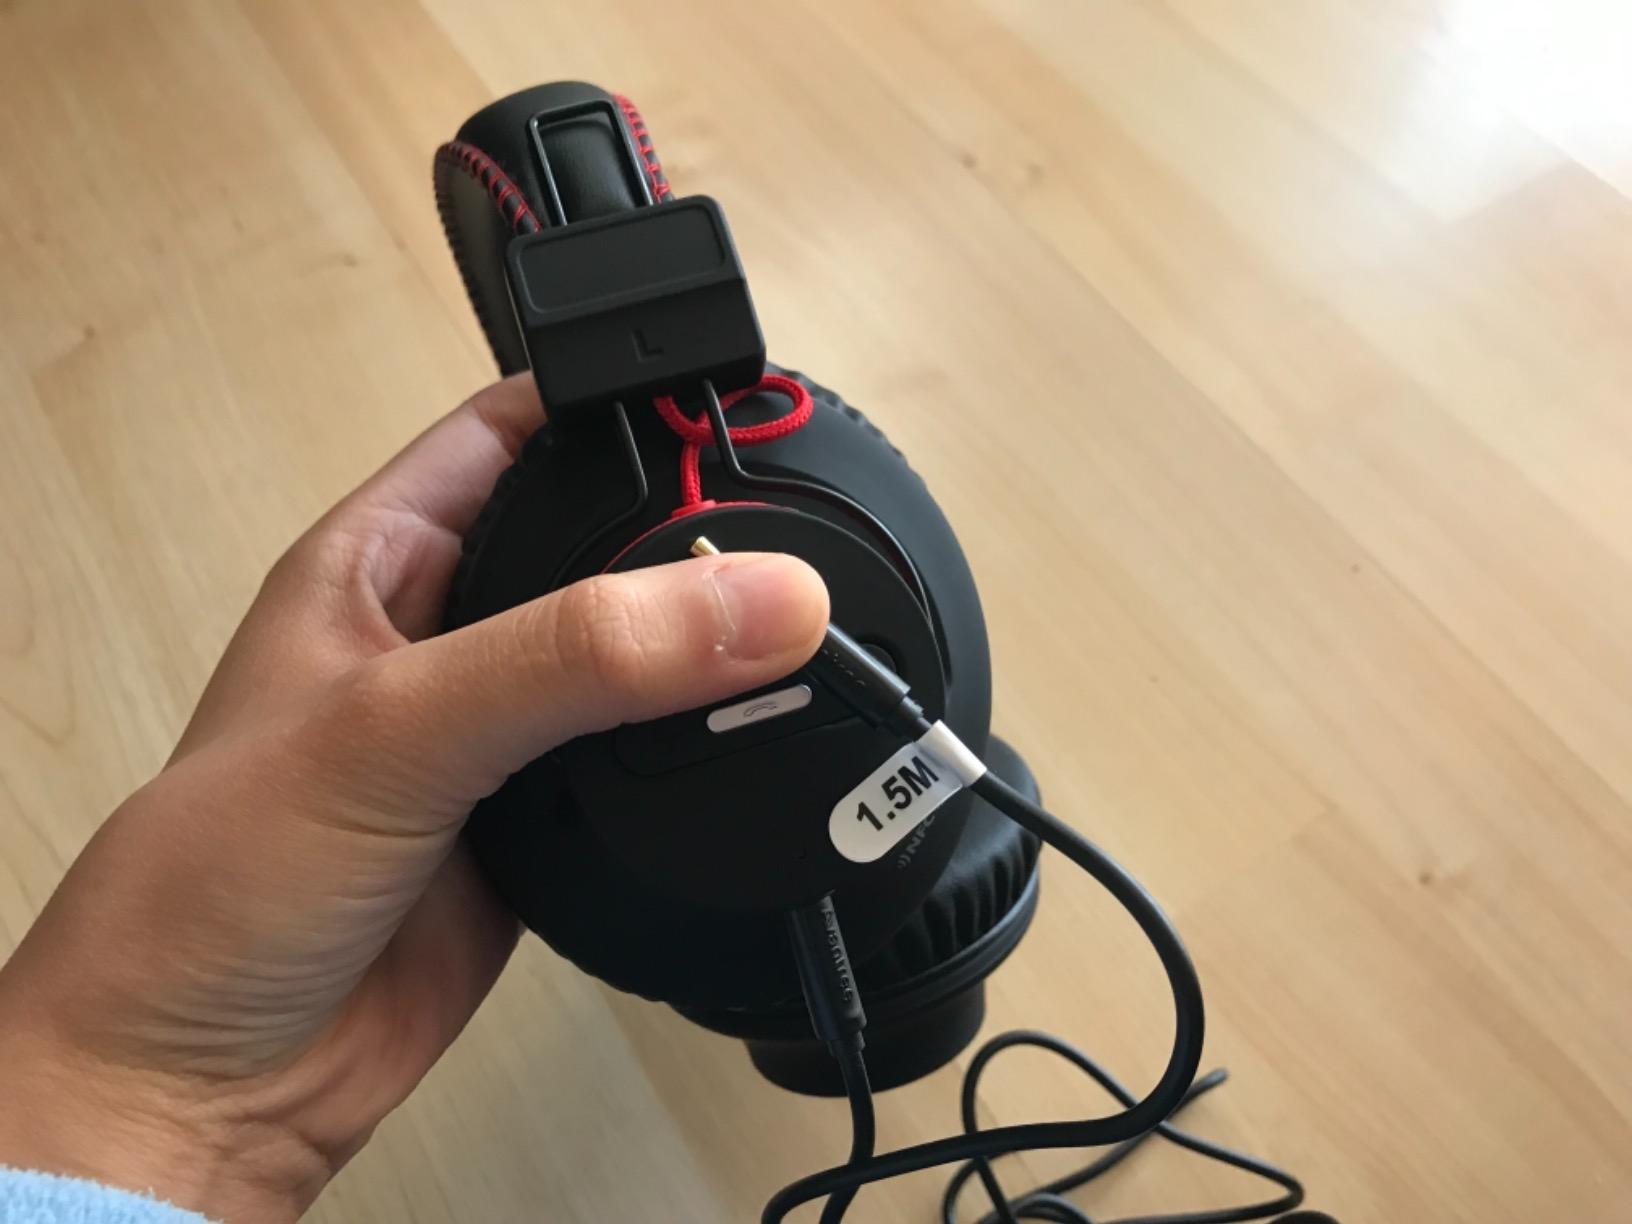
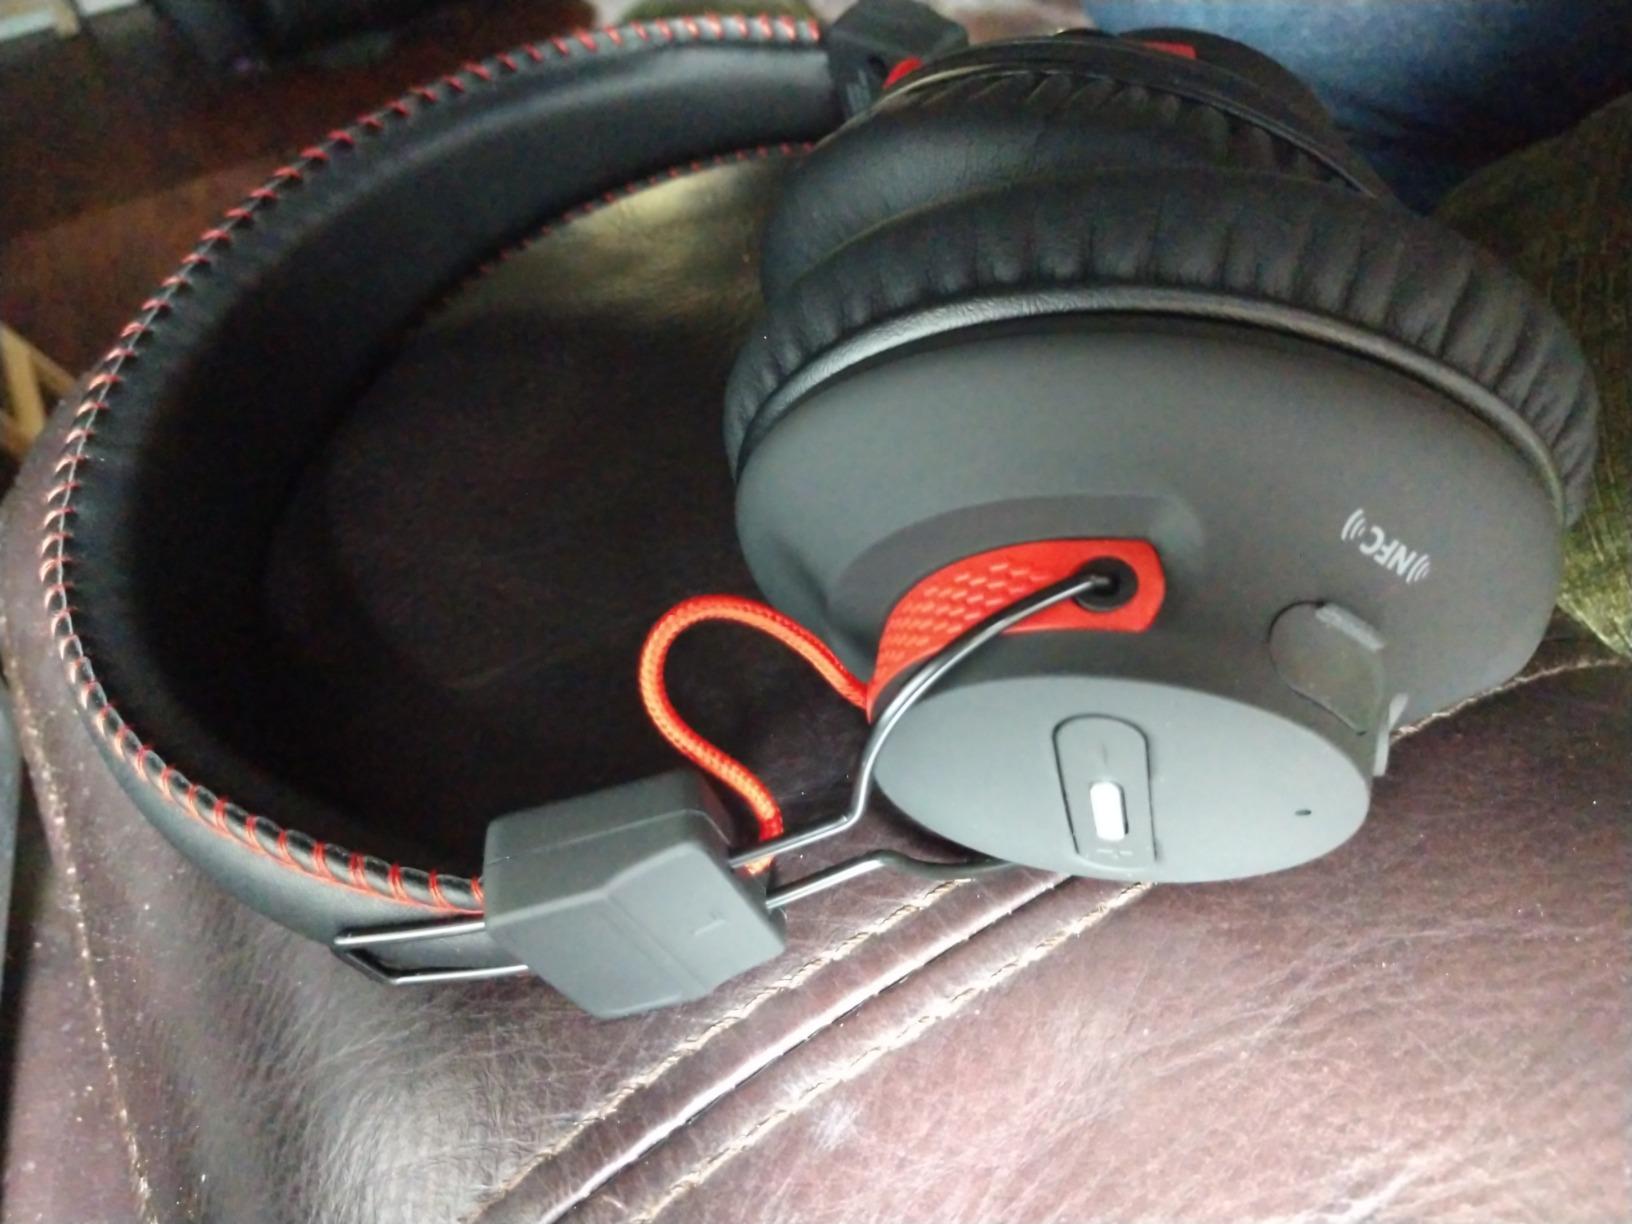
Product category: headphones
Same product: yes